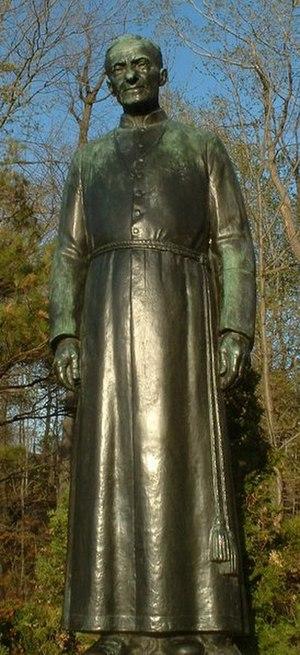
Statue du Frère André située près de l'oratoire Saint-Joseph, Montréal, Québec.
L'oratoire Saint-Joseph est une église à Montréal, bâtie sur le versant nord-ouest du mont Royal. Cet établissement catholique est situé au 3800, chemin Queen-Mary. L'élément secondaire du site est la basilique catholique. Structure unique, les dimensions de la basilique et de son dôme sont impressionnantes. Le dôme a 60 m de hauteur interne et 39 m de diamètre et sa croix, point culminant de Montréal, atteint 300 m. Dans les jardins de l'oratoire, on peut suivre un chemin de croix grandeur nature, inauguré en 1951, peuplé de sculptures représentant la Passion du Christ.
Alfred Bessette, né le 9 août 1845 à Saint-Grégoire-le-Grand au Québec et décédé le 6 janvier 1937, est un frère religieux canadien-français, membre de la congrégation de Sainte-Croix, à qui sont attribuées de nombreuses guérisons miraculeuses. Il est reconnu comme saint par l'Église catholique, ayant été canonisé le 17 octobre 2010 par le pape Benoît XVI et appelé alors saint André. Sa fête liturgique est le 7 janvier.